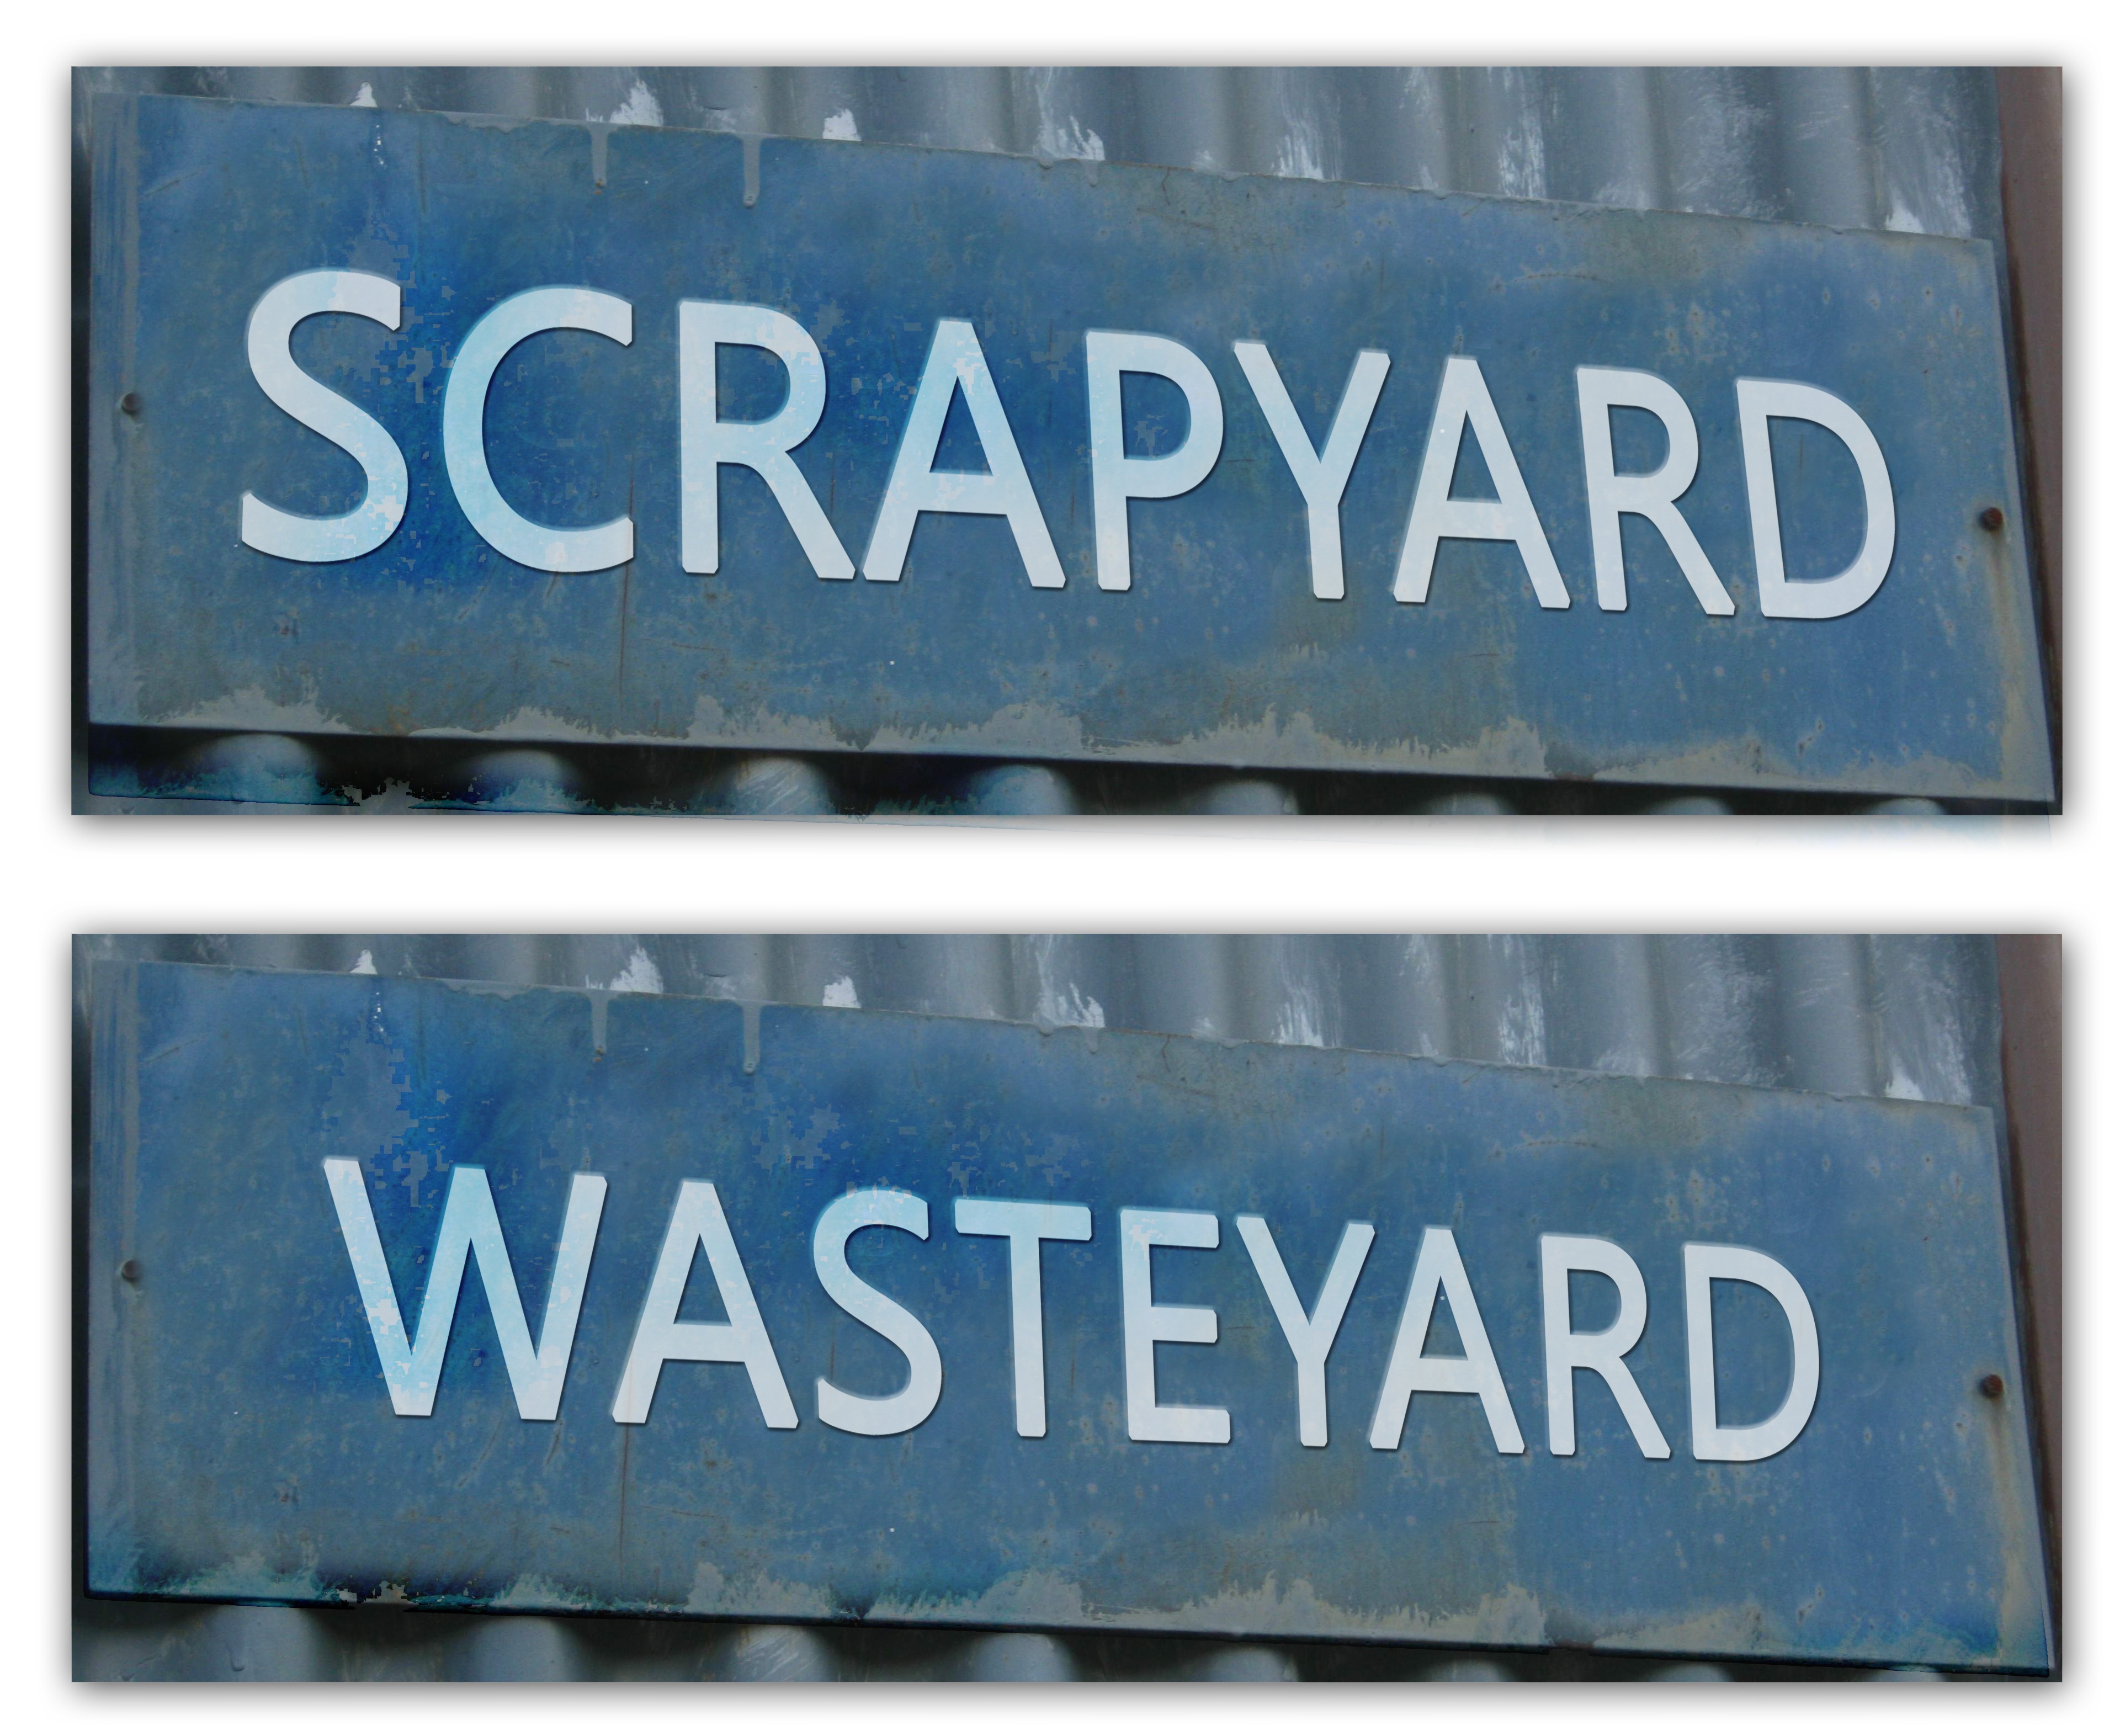
board, number, advertising, sign, banner, street sign, signage, note, label, brand, font, text, shield, junkyard, labeled, scrap, corrugated sheet, car cemetery, automotive exterior, vehicle registration plate, house numbering